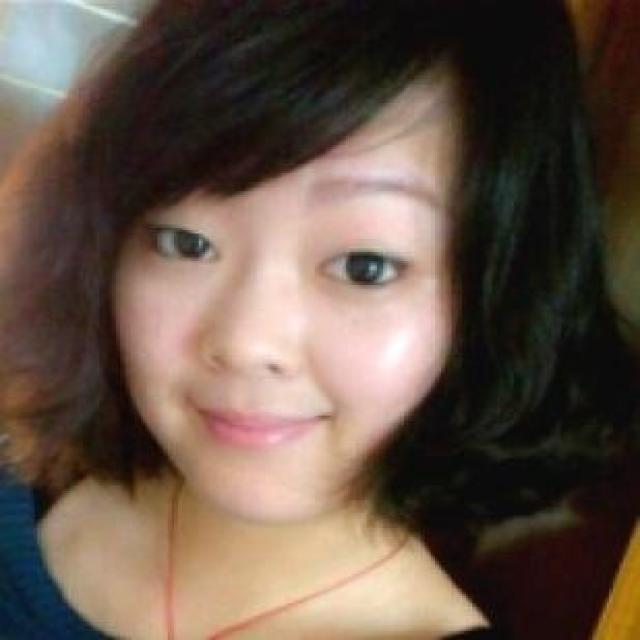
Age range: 21-44